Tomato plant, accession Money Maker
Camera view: tilt-top (135 deg); turntable rotation: 90 degrees
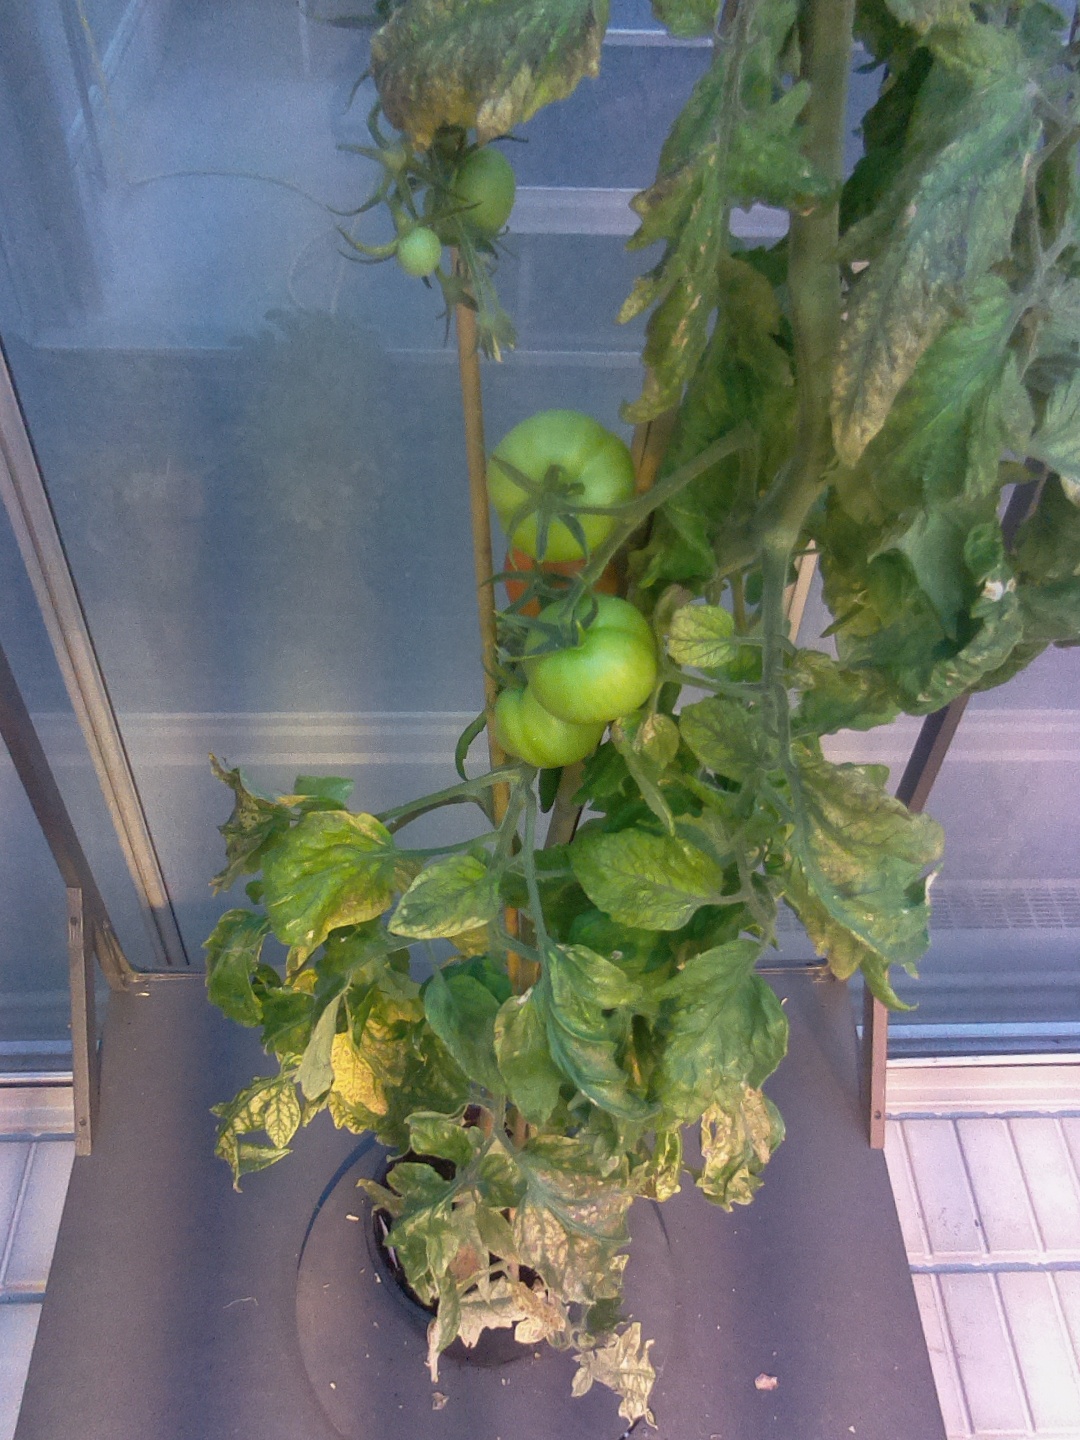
BBCH growth stage 81: 10%-20% of fruits show typical fully ripe color